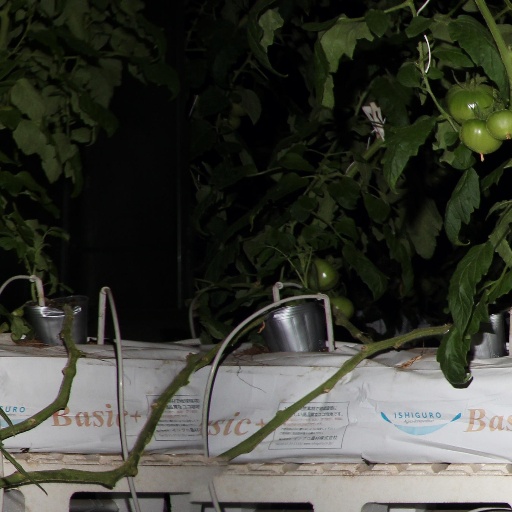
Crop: tomato